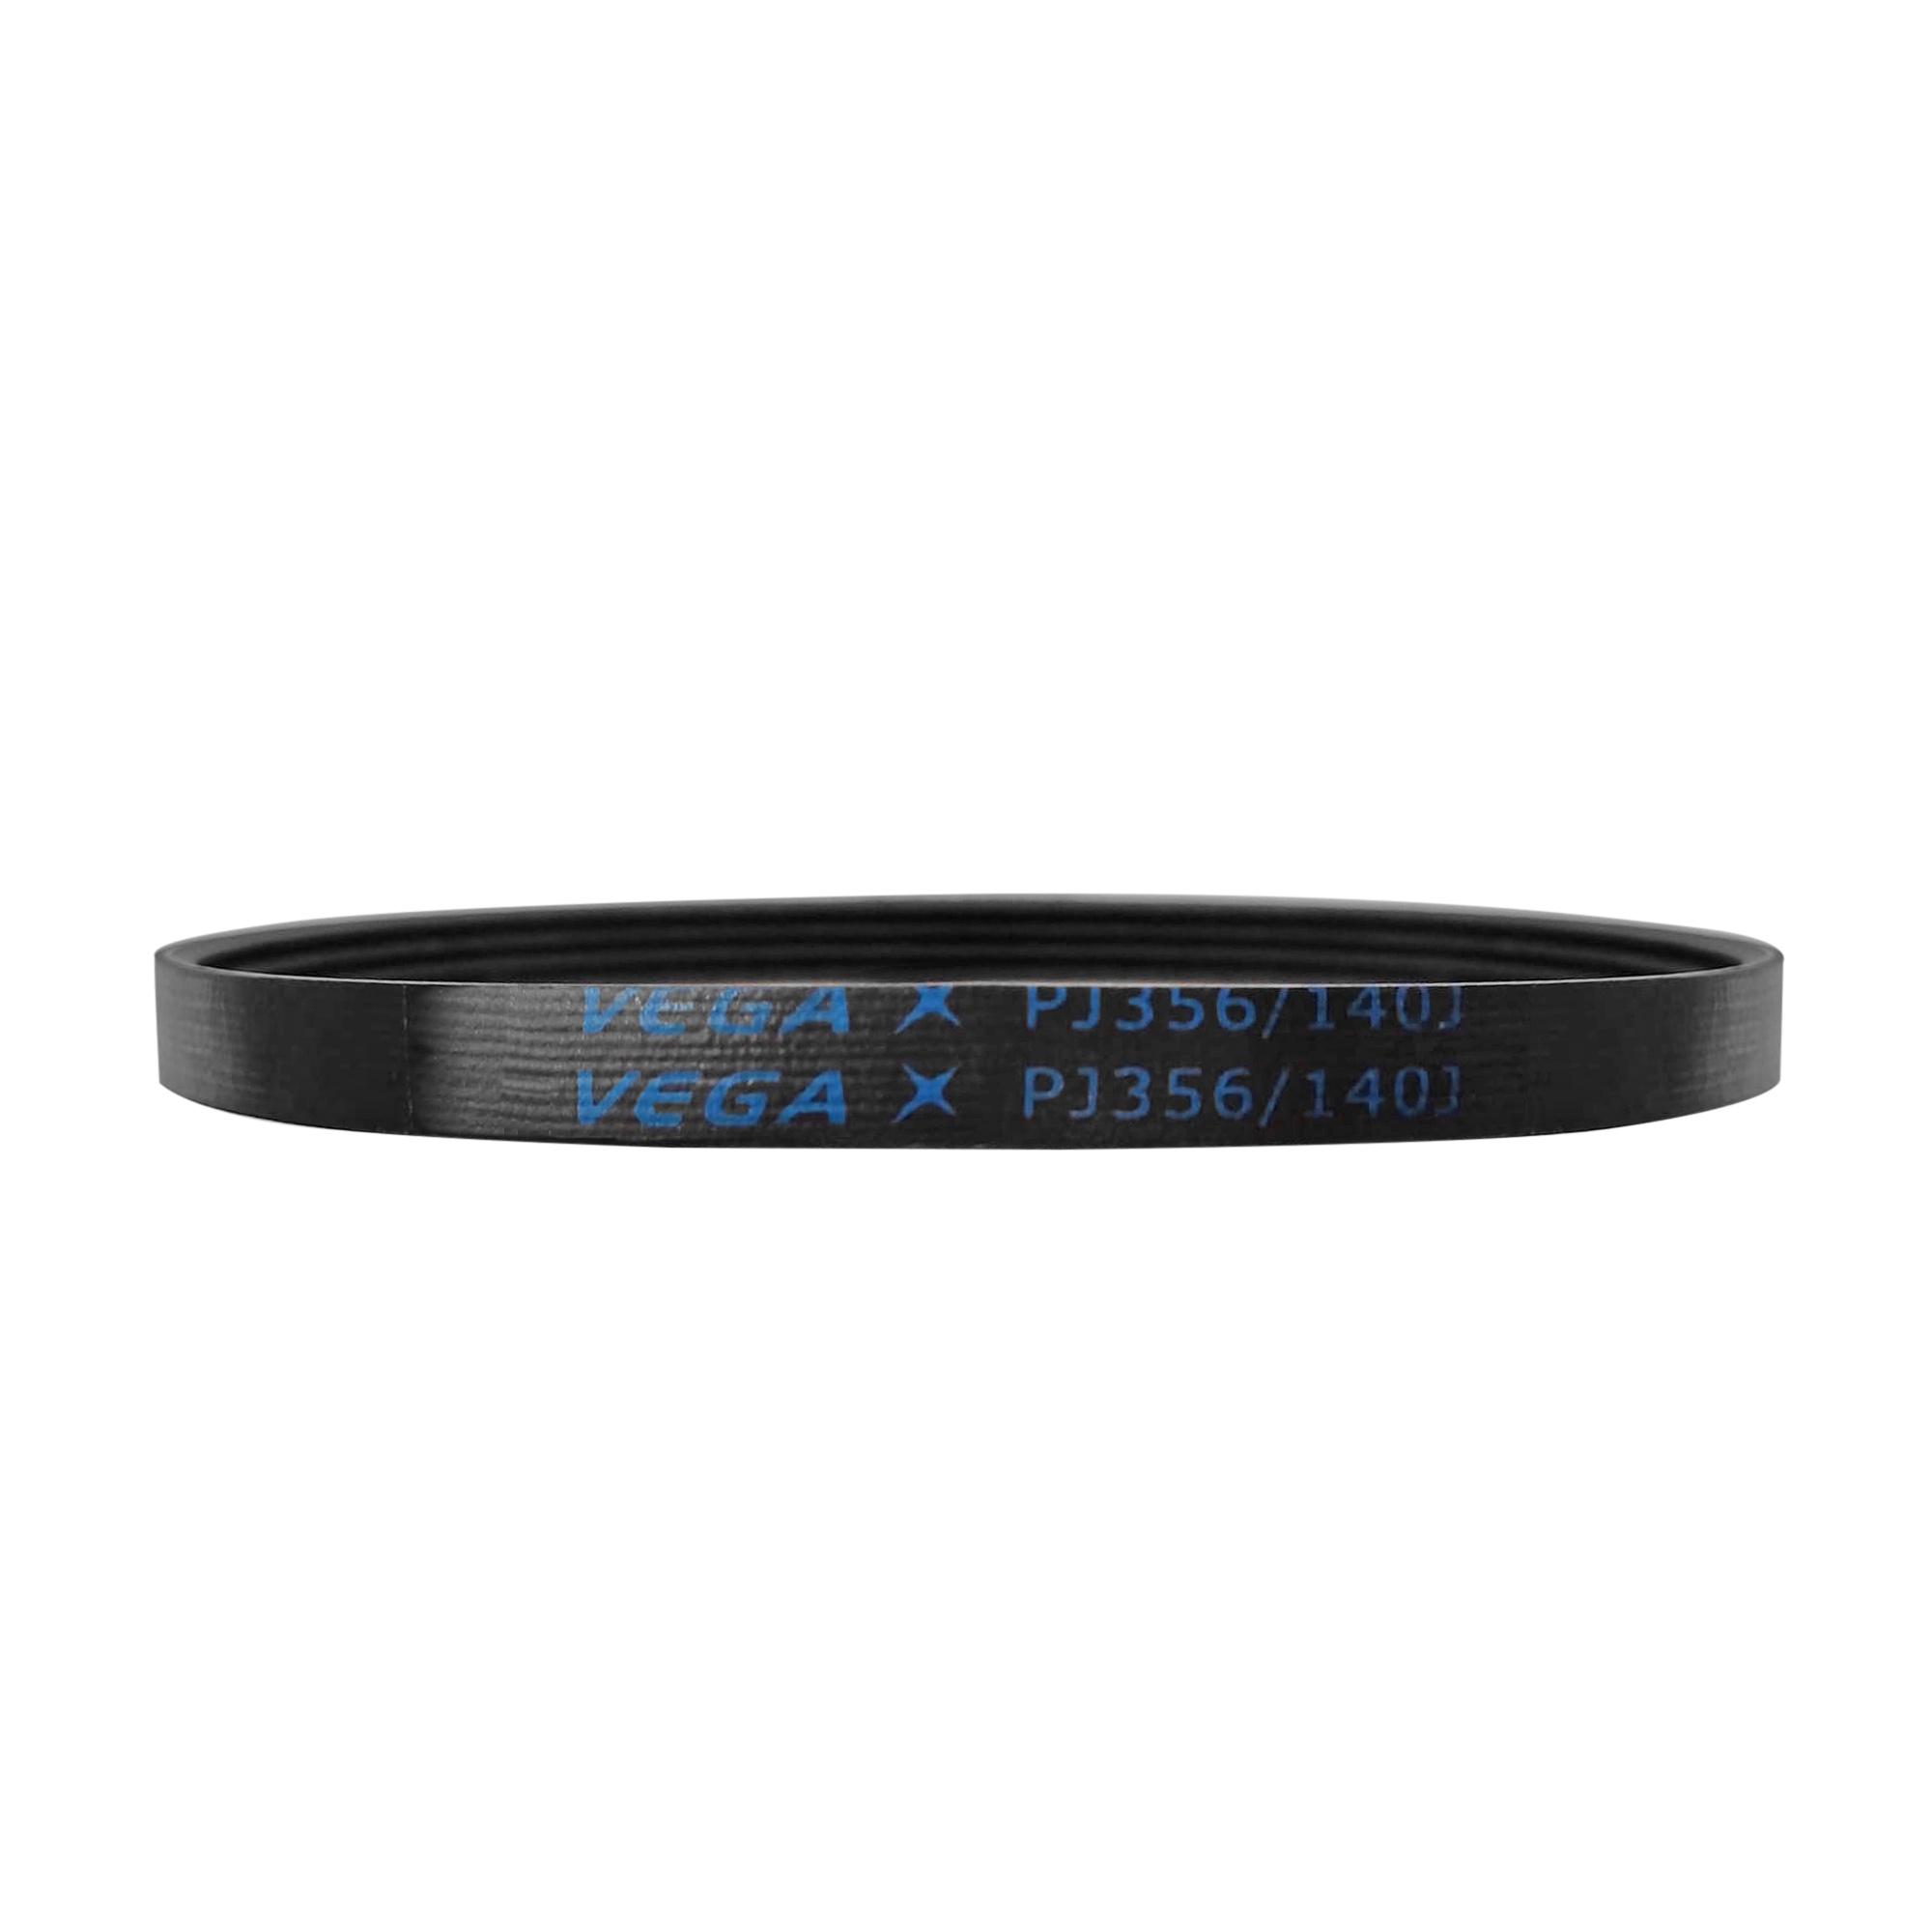
Cinghia Tapis Roulant PJ356/140J
Ricambio Ufficiale Cinghia per tapis roulant PJ356/140J Compatibile con i seguenti modelli di tapis roulant IDS ID G12 ID W6 ID WP6 PRO
Brand: IDS Indoor Sports
Category: Sporting Goods > Fitness & General Exercise Equipment > Cardio > Cardio Machine Accessories & Parts > Treadmill Accessories & Parts > Treadmill Belts